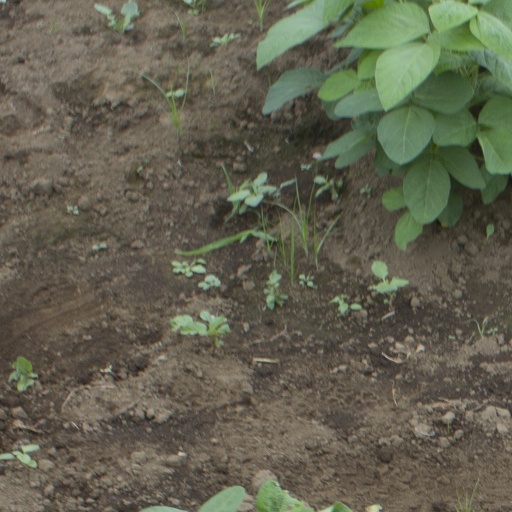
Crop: soybean